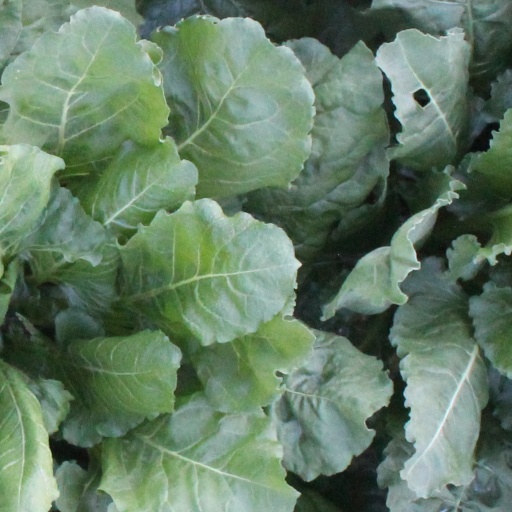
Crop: sugar beet